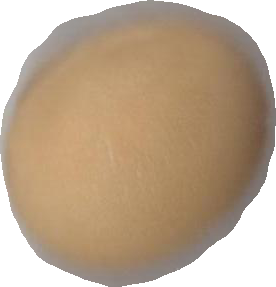
Variety: Dega